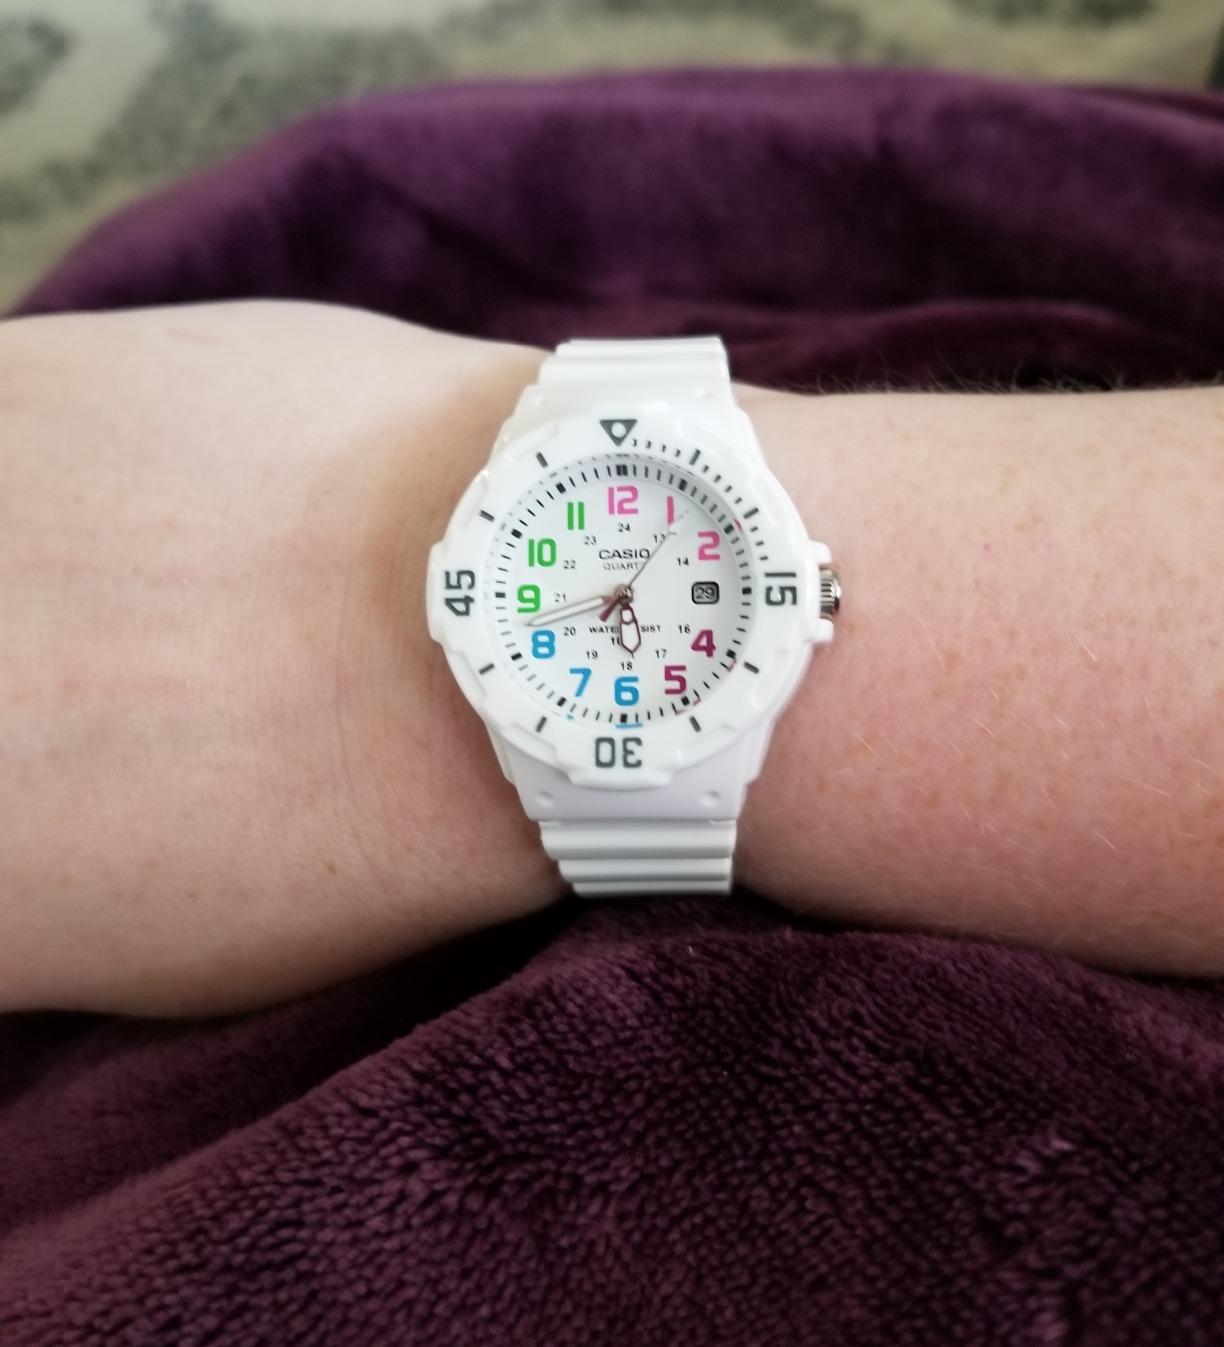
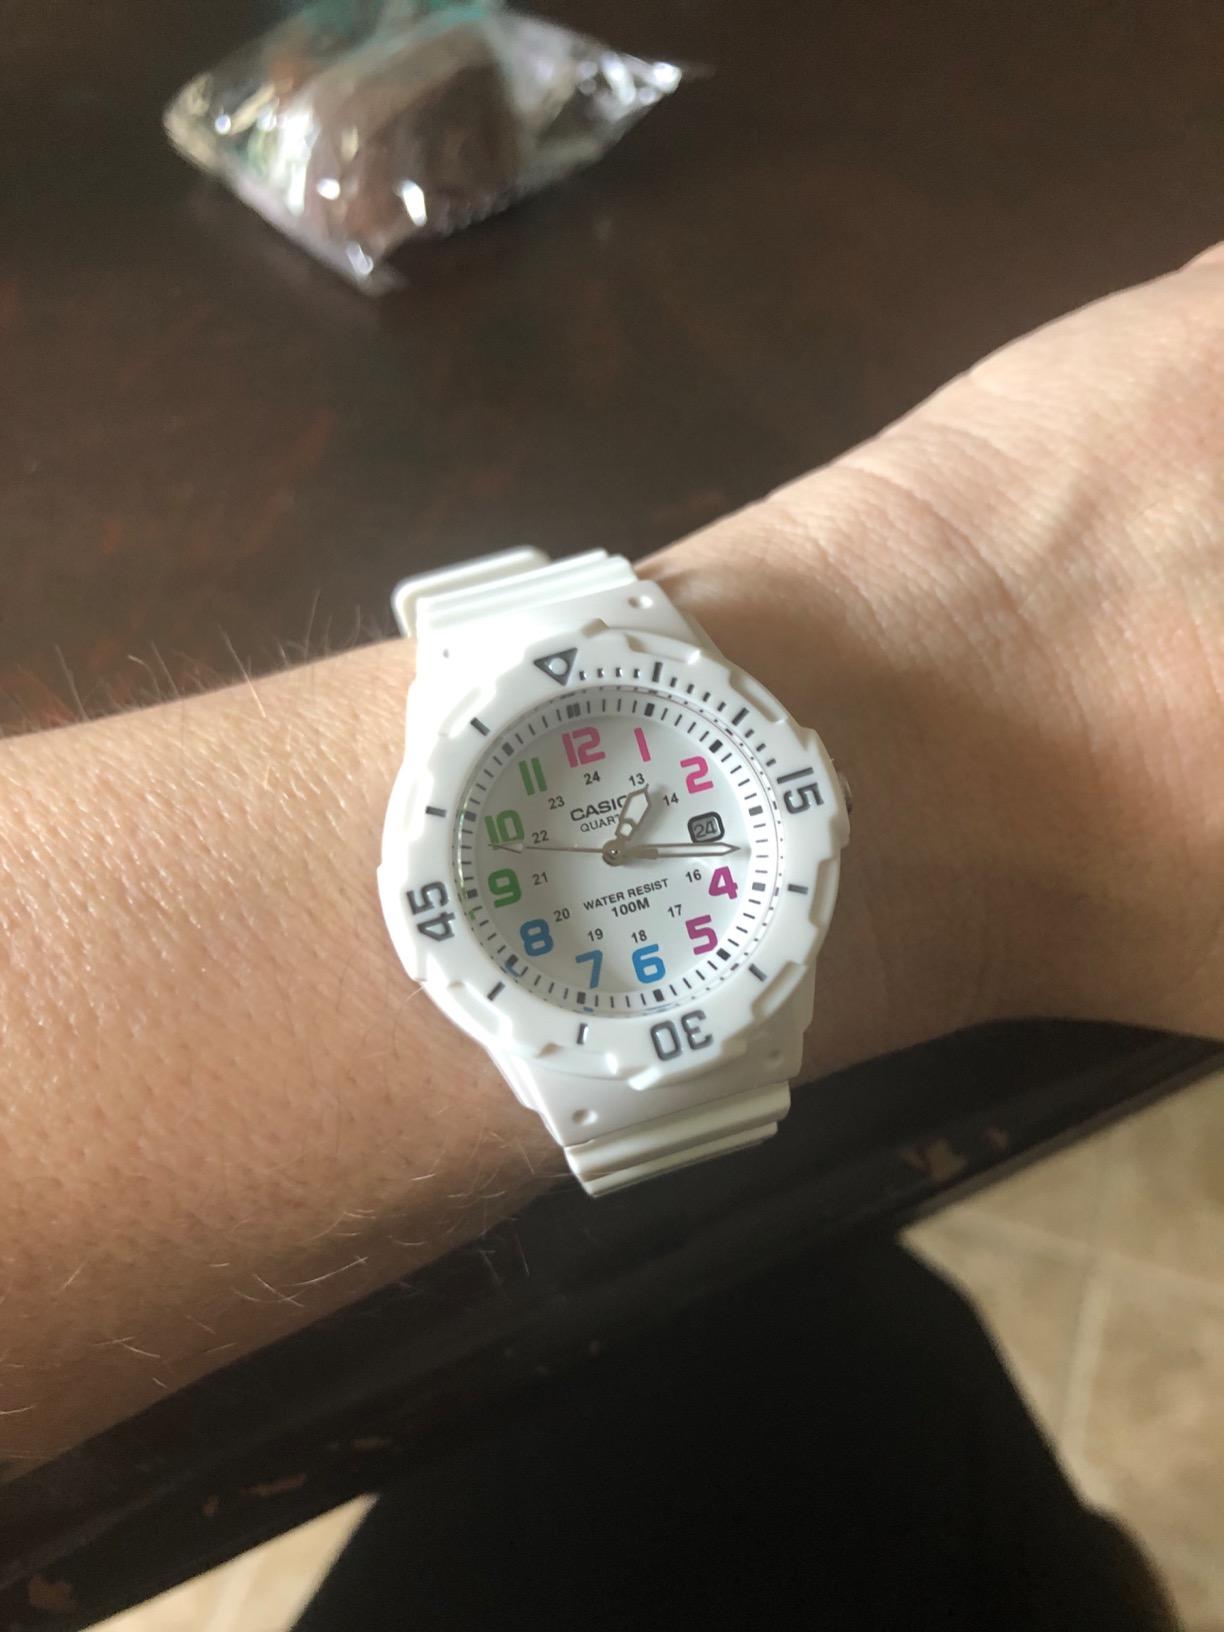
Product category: accessories_watch
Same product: yes